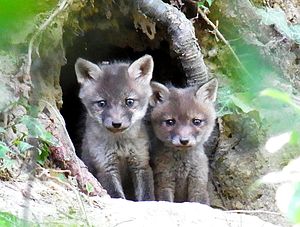
Rød ræv / Ynglebiologi
To ungarske rævehvalpe.
Den røde ræv, ofte blot kaldt ræven, er et mellemstort rovdyr i hundefamilien og den mest udbredte art blandt rævene. Dens udseende kan forvekles med den lidt mindre, og meget mere sjældne polarræv. Ræven er udbredt i det meste af Europa, Nordafrika, Asien og Nordamerika. I Danmark er den kendt fra hele landet, hvor den er særlig almindelig i det åbne kulturlandskab, der veksler mellem skov og mark. I de senere år er den også indvandret til byerne. Ræven lever hovedsageligt af mus, men kan også tage høns og andre husdyr og er meget tilpasningsdygtig med hensyn til sin føde. Bortset fra parringstiden lever ræven alene. Ungerne fødes i rævens hule, rævegraven, udgravet fx i en bakkeskråning. Ræven er især tidligere blevet opdrættet og jaget for sin pels. I Danmark skydes der årligt omkring 40.000 ræve. Ræven kan være aktiv om dagen, men er oftest mest aktiv efter solnedgang.